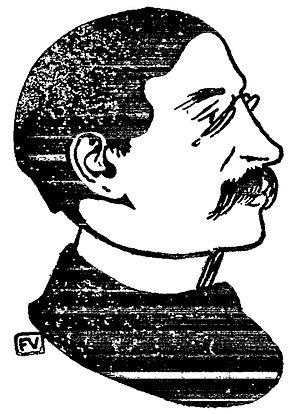
Léon Blum /leɔ̃ ˈblum/, né le 9 avril 1872 à Paris et mort le 30 mars 1950 à Jouy-en-Josas, est un homme d'État français.